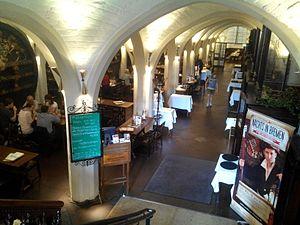
L’Hôtel de ville de Brême est le siège du maire de la ville de Brême, dans le nord-ouest de l'Allemagne.